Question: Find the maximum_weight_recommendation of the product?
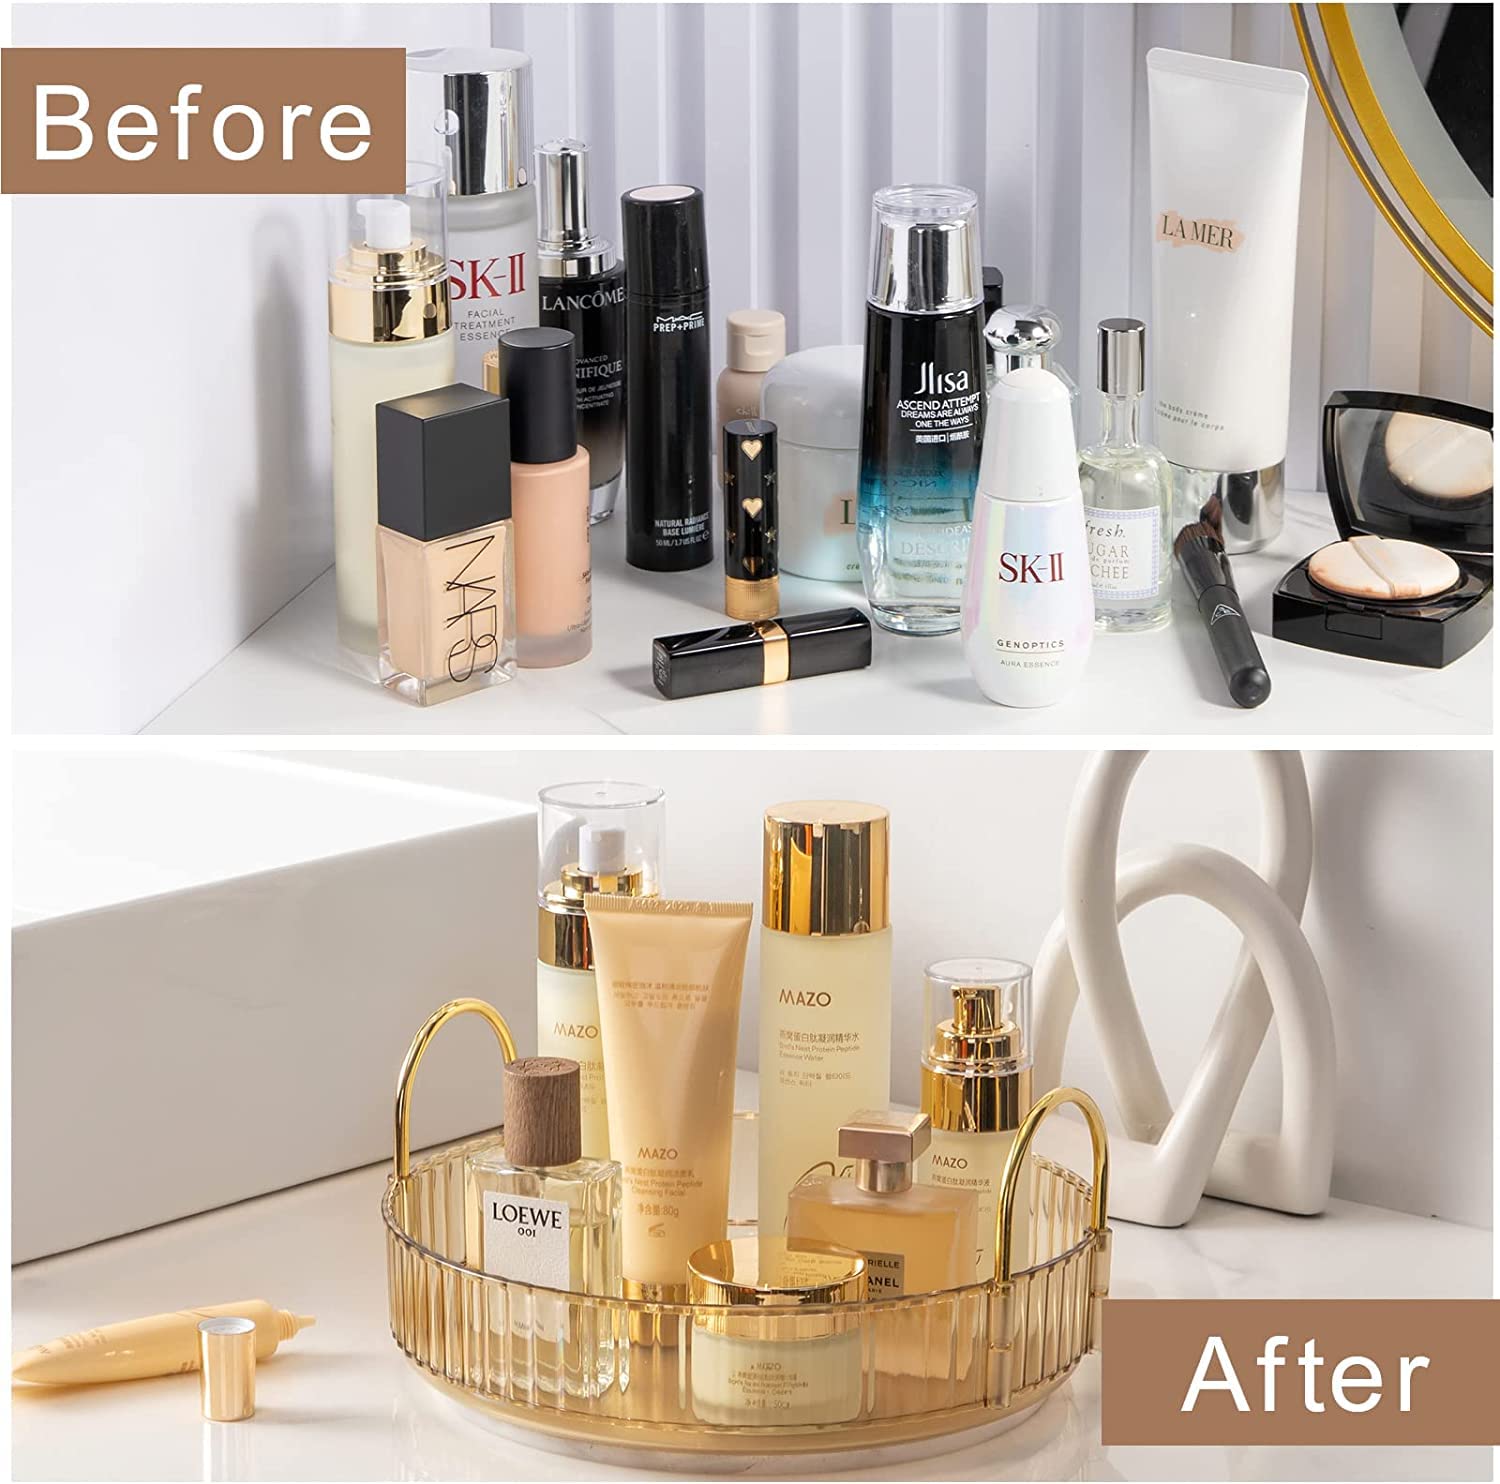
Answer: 80.0 gram